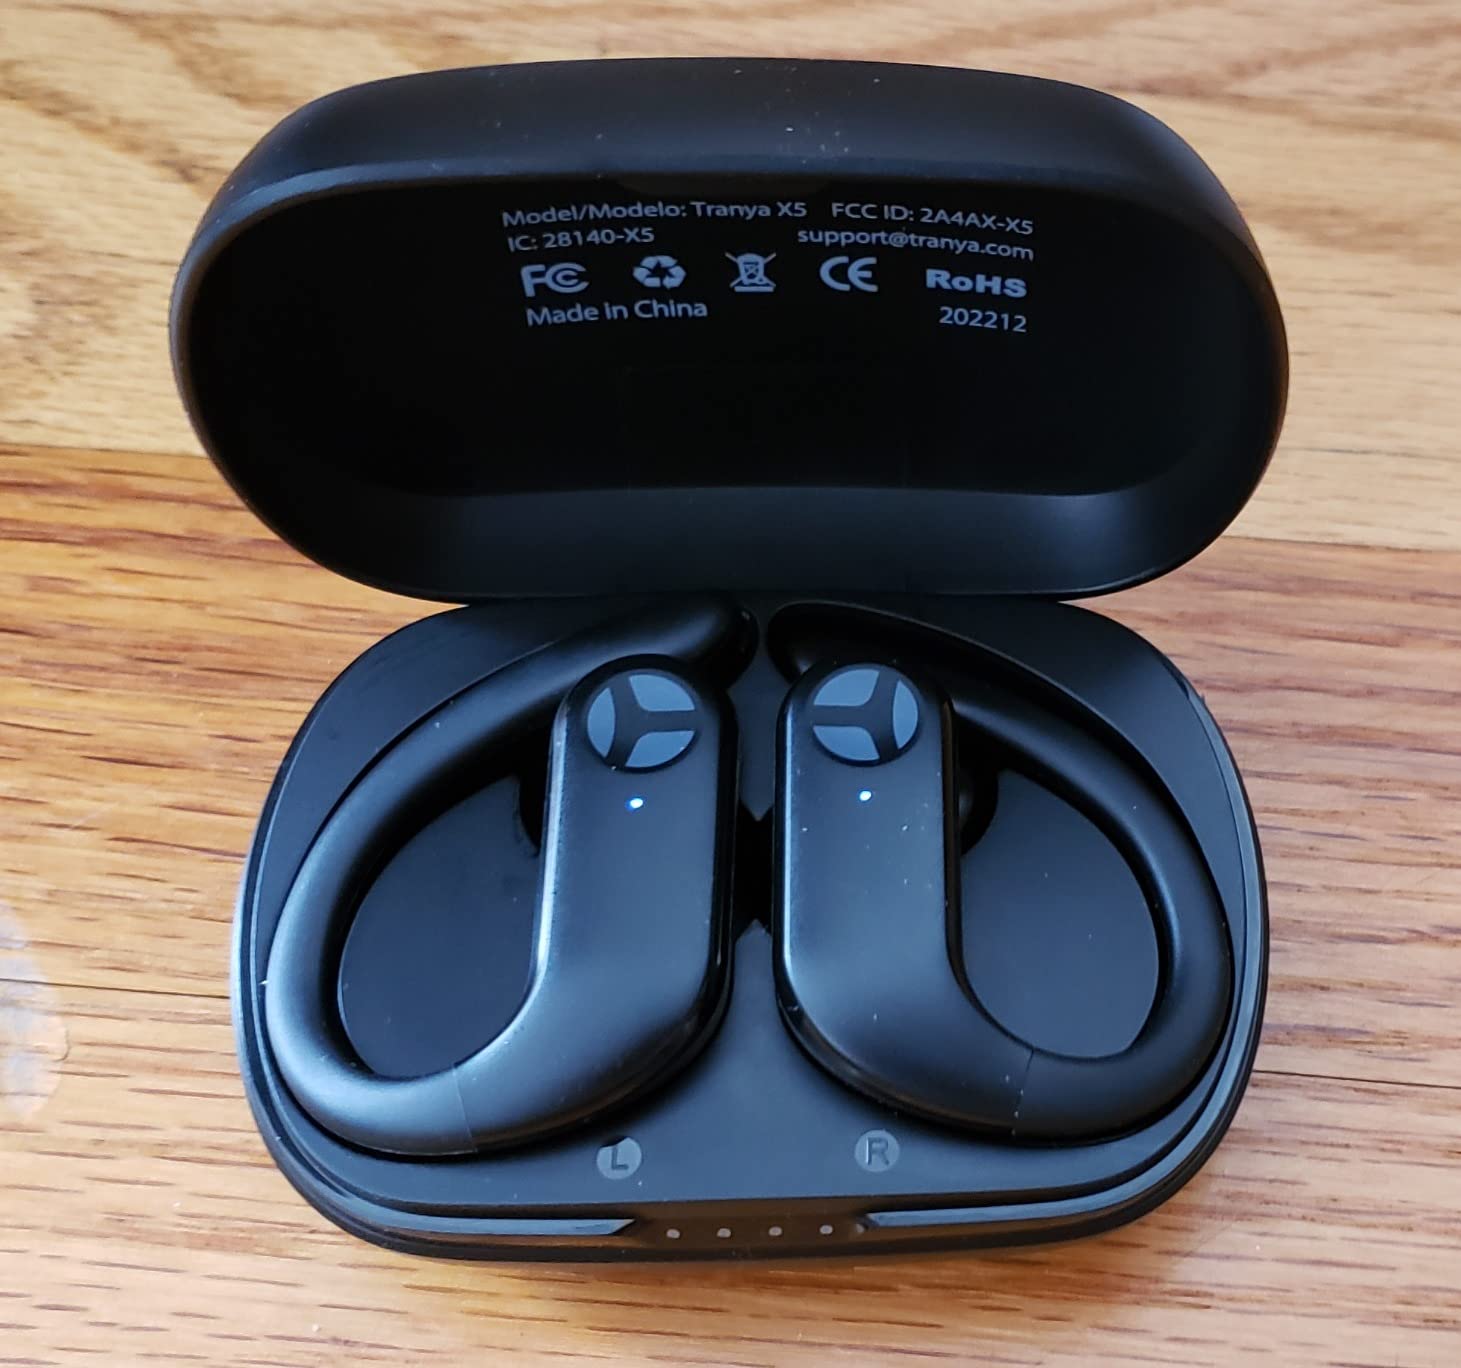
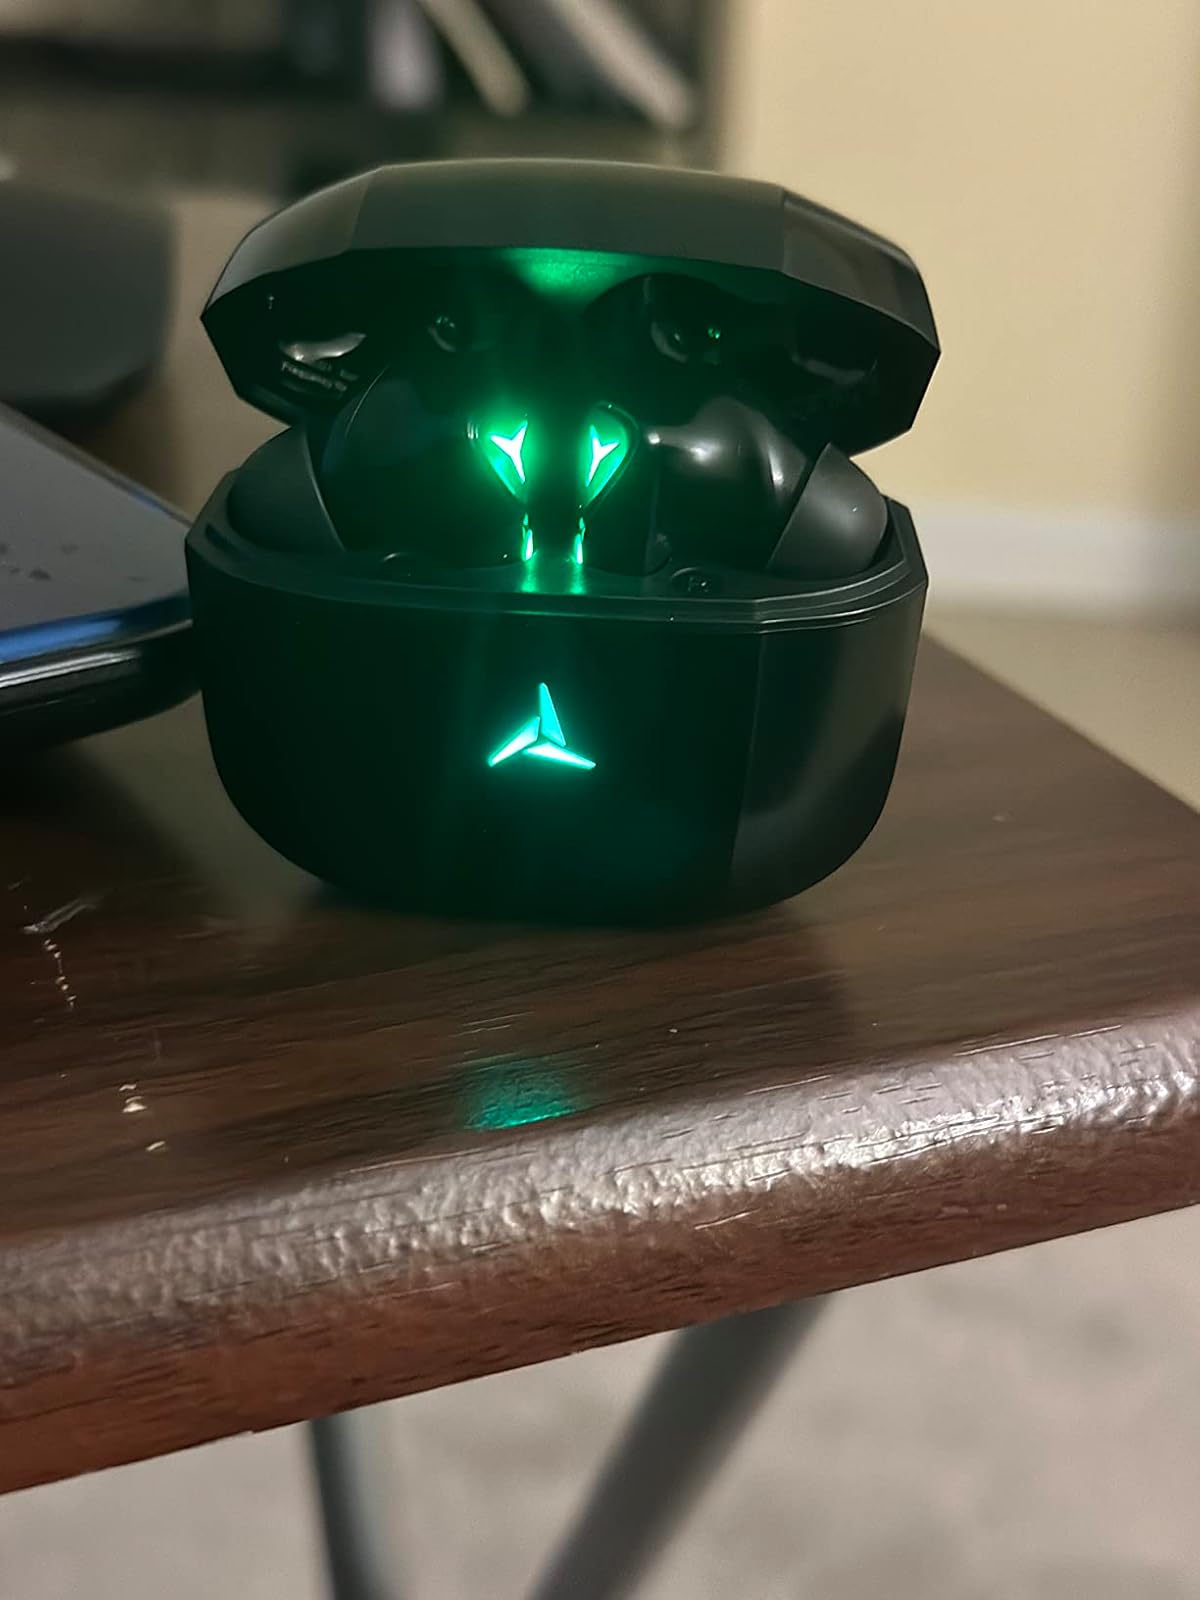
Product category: earbuds
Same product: no